Verona trial

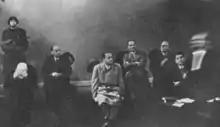
Galeazzo Ciano and others at the Verona trial

The Verona Trial was a show trial held in January 1944 in the Italian Social Republic (RSI) to punish the 19 members of the Grand Council of Fascism who had voted for Benito Mussolini's removal from power in the Kingdom of Italy. Six of them had been captured by Mussolini's forces and were present for the trial. Five of them were sentenced to death, whereas the sixth one received a 30-year sentence. The remaining members who were not captured were all sentenced to death in absentia.